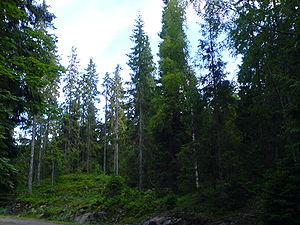
Le Grimpereau des bois, aussi appelé Grimpereau familier, est une espèce de passereaux de la famille des Certhiidae. Il est physiquement semblable à d'autres grimpereaux, avec un bec recourbé, les parties supérieures brunes, comportant des motifs plus clairs, les parties inférieures blanchâtres, et une queue constituée de longues plumes raides, qui l'aident à grimper aux troncs d'arbre. Le meilleur moyen de le distinguer du Grimpereau des jardins, avec lequel il partage une grande partie de sa répartition européenne, reste son chant.